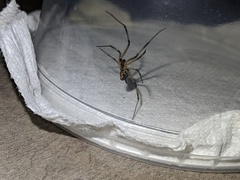
Species: Lactrodectus_hesperus